1984 Winter Olympics

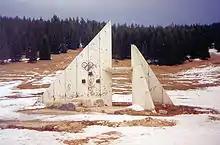
Olympic symbol damaged during the war in Bosnia-Herzegovina

The biathlon events were held in Veliko Polje on Mount Igman.